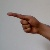
The image shows a hand gesture representing the letter 'G' in Indian Sign Language.